Star Wars: Masters of Teräs Käsi

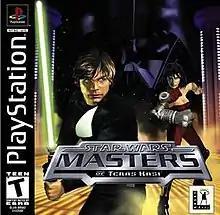
North American box art

Star Wars: Masters of Teräs Käsi is a fighting game developed and published by LucasArts, which was released for the PlayStation in 1997. In the game's story, which is set in the "Star Wars" universe, the Emperor seeks retaliation for the destruction of the Death Star and recruits the mysterious Arden Lyn to battle in the art of Teräs Käsi, an unarmed combat discipline, against leaders of the Rebel Alliance. The game features "Star Wars Legends" characters, including the Emperor's Hand Mara Jade.